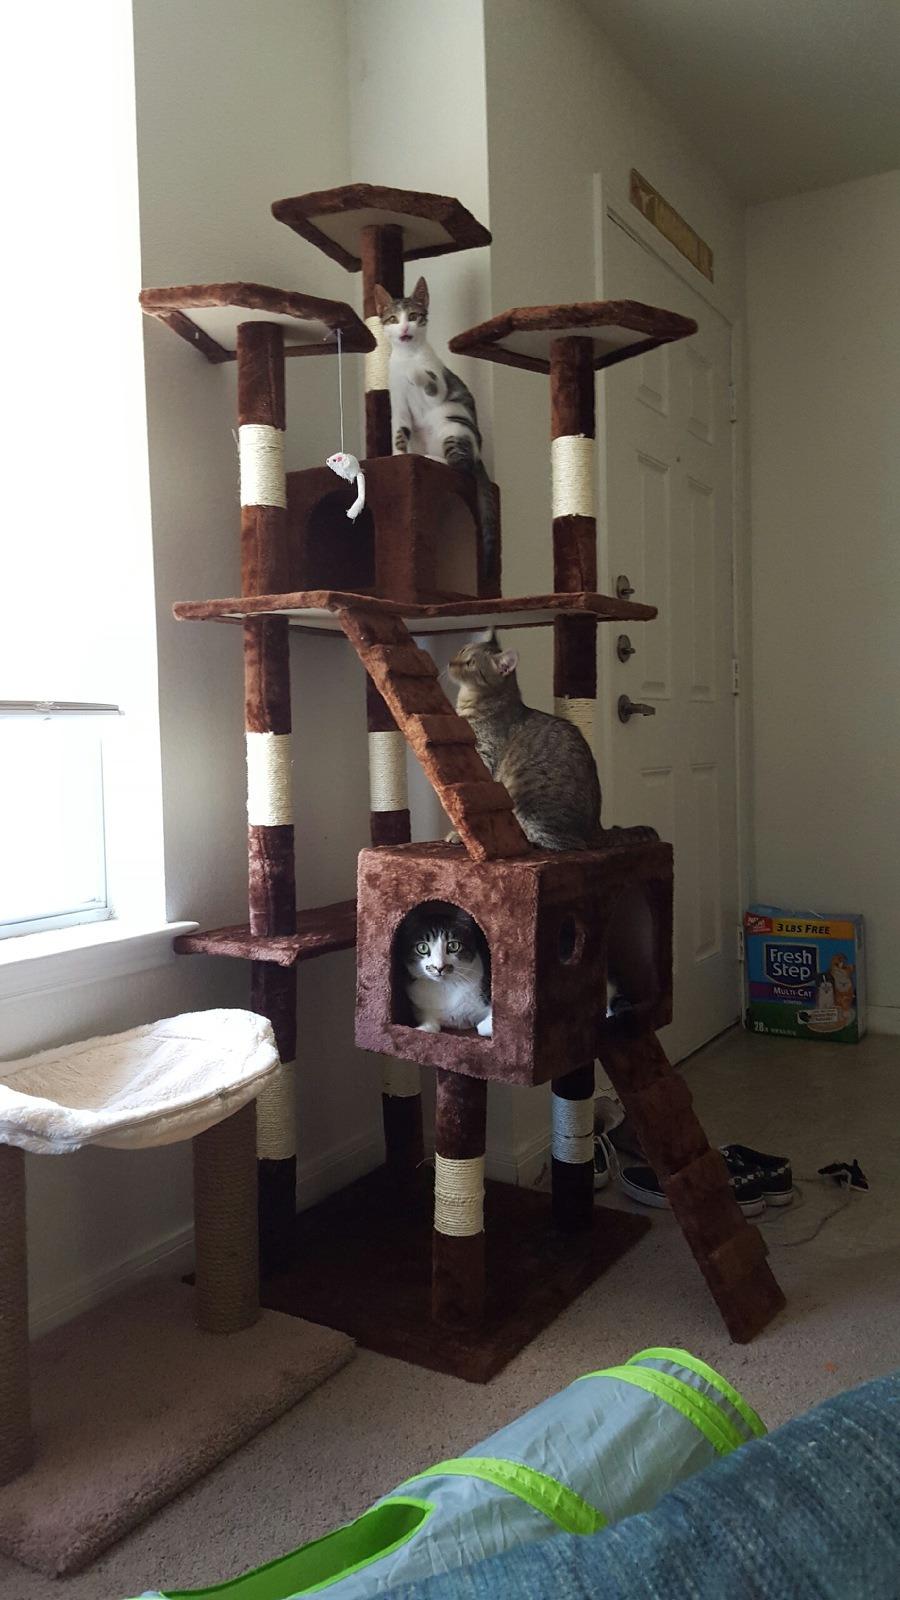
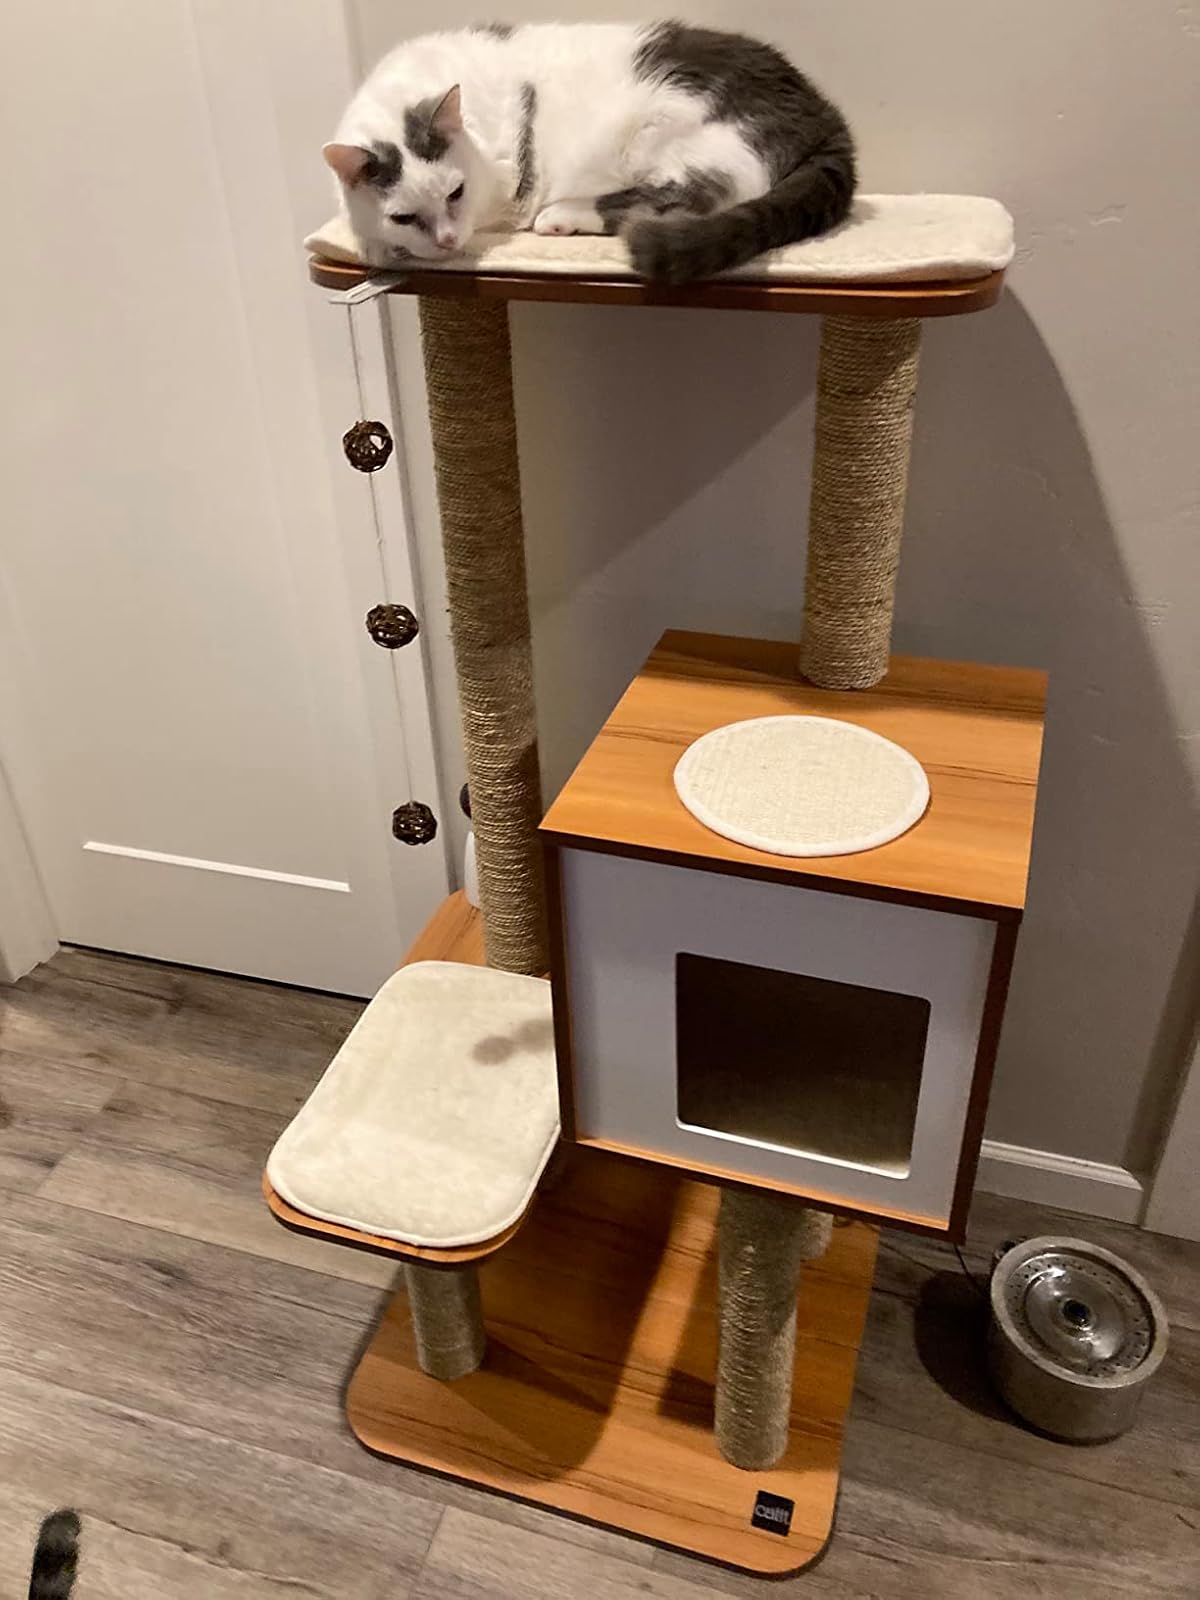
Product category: items_cat tree
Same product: no